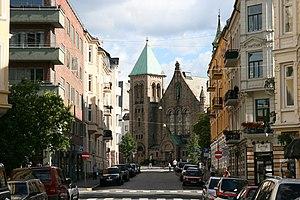
L'église de Frogner est un temple luthérien dépendant de l'Église de Norvège situé dans le quartier résidentiel de Frogner, à Oslo. L'église a le statut d'église paroissiale. Elle a été construite en style néoroman par Ivar Næss en 1907 dans un quartier élégant en construction. Aujourd'hui, elle est flanquée d'immeubles.
Frogner est un quartier de la ville d'Oslo en Norvège. Il est situé à l'ouest de la ville.